James Webb Space Telescope

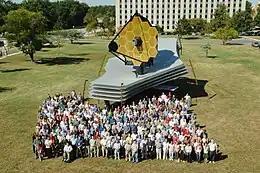
Early full-scale model on display at NASA Goddard Space Flight Center (2005)

Development was managed by NASA's Goddard Space Flight Center in Greenbelt, Maryland, with John C. Mather as its project scientist. The primary contractor was Northrop Grumman Aerospace Systems, responsible for developing and building the spacecraft element, which included the satellite bus, sunshield, Deployable Tower Assembly (DTA) which connects the Optical Telescope Element to the spacecraft bus, and the Mid Boom Assembly (MBA) which helps to deploy the large sunshields on orbit, while Ball Aerospace & Technologies was subcontracted to develop and build the OTE itself, and the Integrated Science Instrument Module (ISIM).